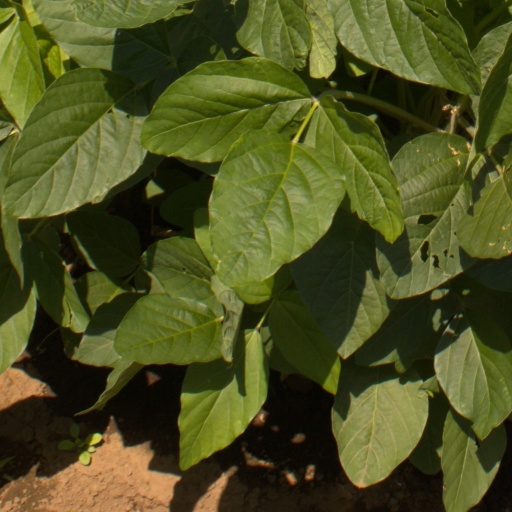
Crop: soybean